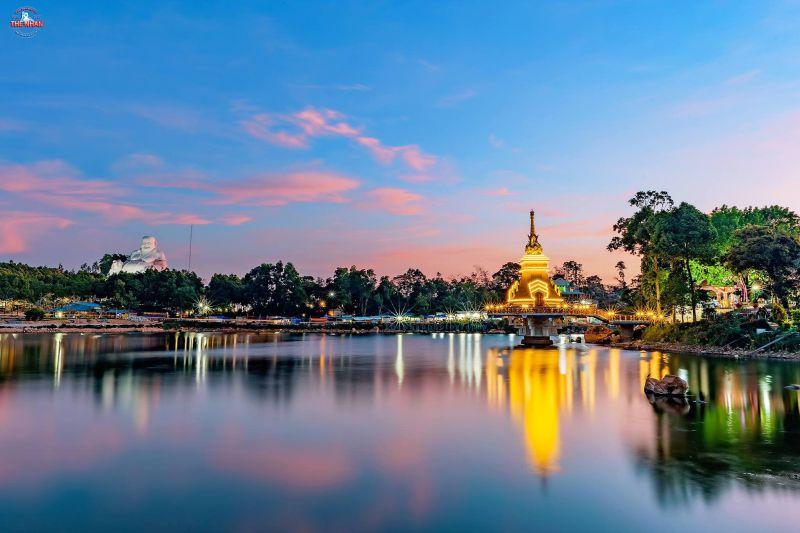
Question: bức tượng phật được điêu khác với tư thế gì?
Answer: bức tượng phật được điêu khắc với tư thế ngồi